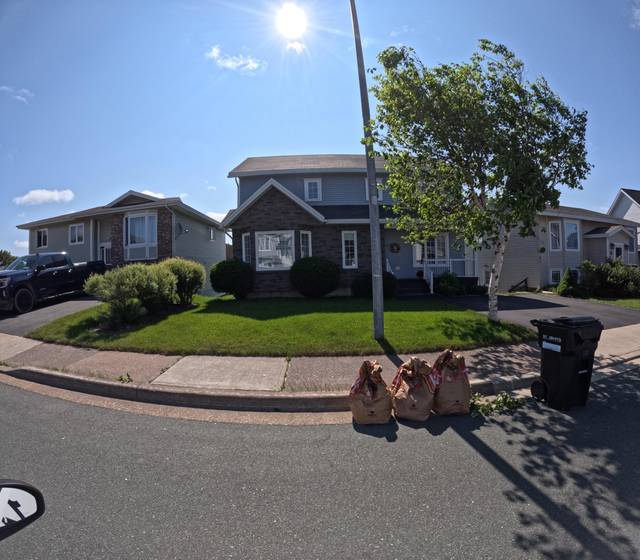
Region: Canada
Coordinates: 47.532, -52.775